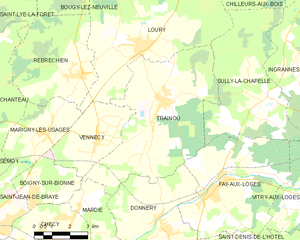
Traînou est une commune française située dans le département du Loiret, en région Centre-Val de Loire. Elle se trouve dans la couronne périurbaine de l'aire urbaine d'Orléans.